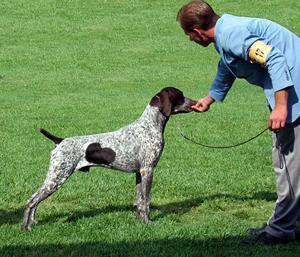
German_short-haired_pointer